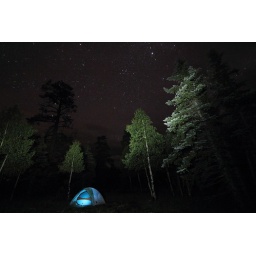
The location of my campsite in the beautiful white mountains of Arizona.